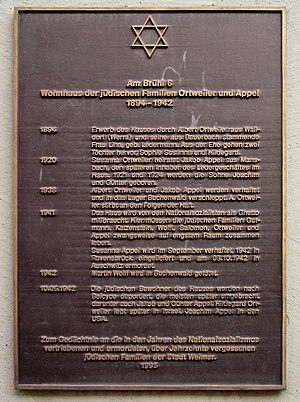
Dans le vocabulaire administratif du régime national-socialiste des travailleurs allemands le terme « maison juive » désigne des habitations ayant appartenu auparavant à des Juifs et dans lesquelles étaient logés de force des locataires et des sous-locataires de race juive tels que définit dans le 5ᵉ chapitre de la 1ʳᵉ ordonnance de la loi de citoyenneté du Reich du 14 novembre 1935. Ce à l‘exception des cas privilégiés concernant les mariages mixtes.